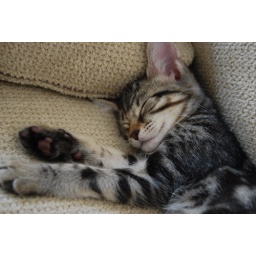
Kitten sleeping in the corner of the couch